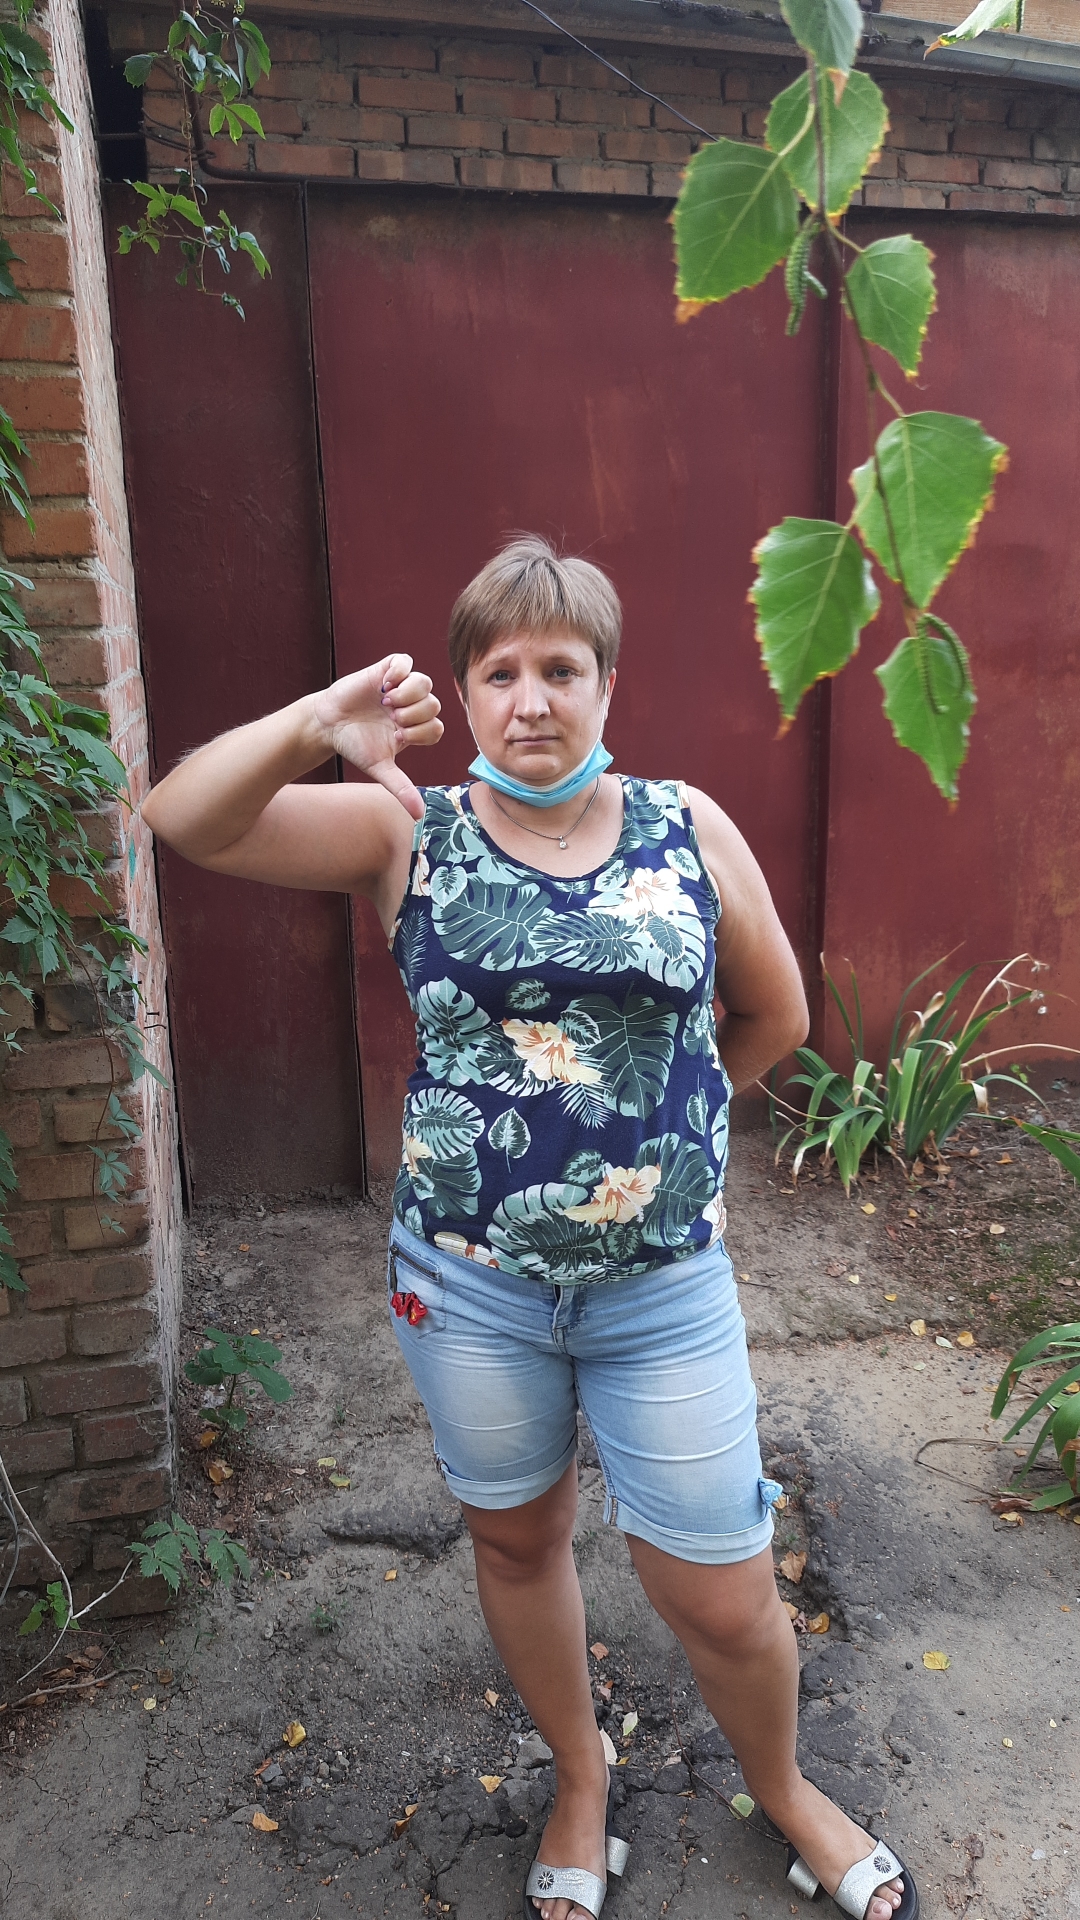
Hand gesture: dislike